Human rights reports on the 2011 Bahraini uprising

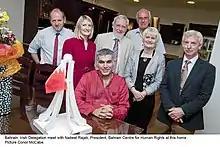
Irish Delegation meet with Nabeel Rajab, president of BCHR at his home

The Irish fact finding delegation was a two-day fact-finding mission composed of a group of Irish doctors, politicians and human rights representatives led by orthopaedic surgeon Damien McCormack who visited Bahrain in mid July 2011 to determine the condition and secure the release of more than a dozen doctors and medical staff detained on anti-government charges during the 2011-2012 Bahraini uprising. According to Mr Andrew Anderson, of Front Line the primary purpose of the trip was to visit the families of those in custody to offer support and to gather information about alleged mistreatment of the detainees.